World Food Day

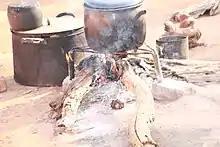
World Food Day celebration at Kalakamati, Botswana

Angola celebrated WFD in 2005 through the 4th Forum on Rural Women, while in Burundi the second Vice-President planted potatoes to provide a symbolic example about food production.